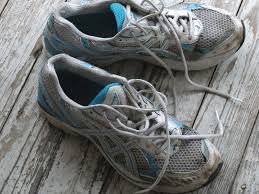
Waste category: shoes